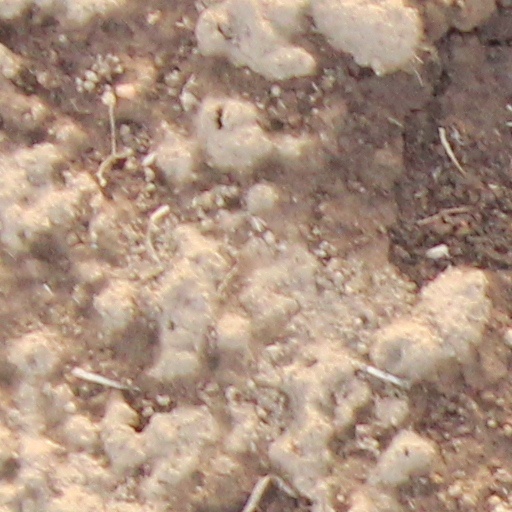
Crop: wheat